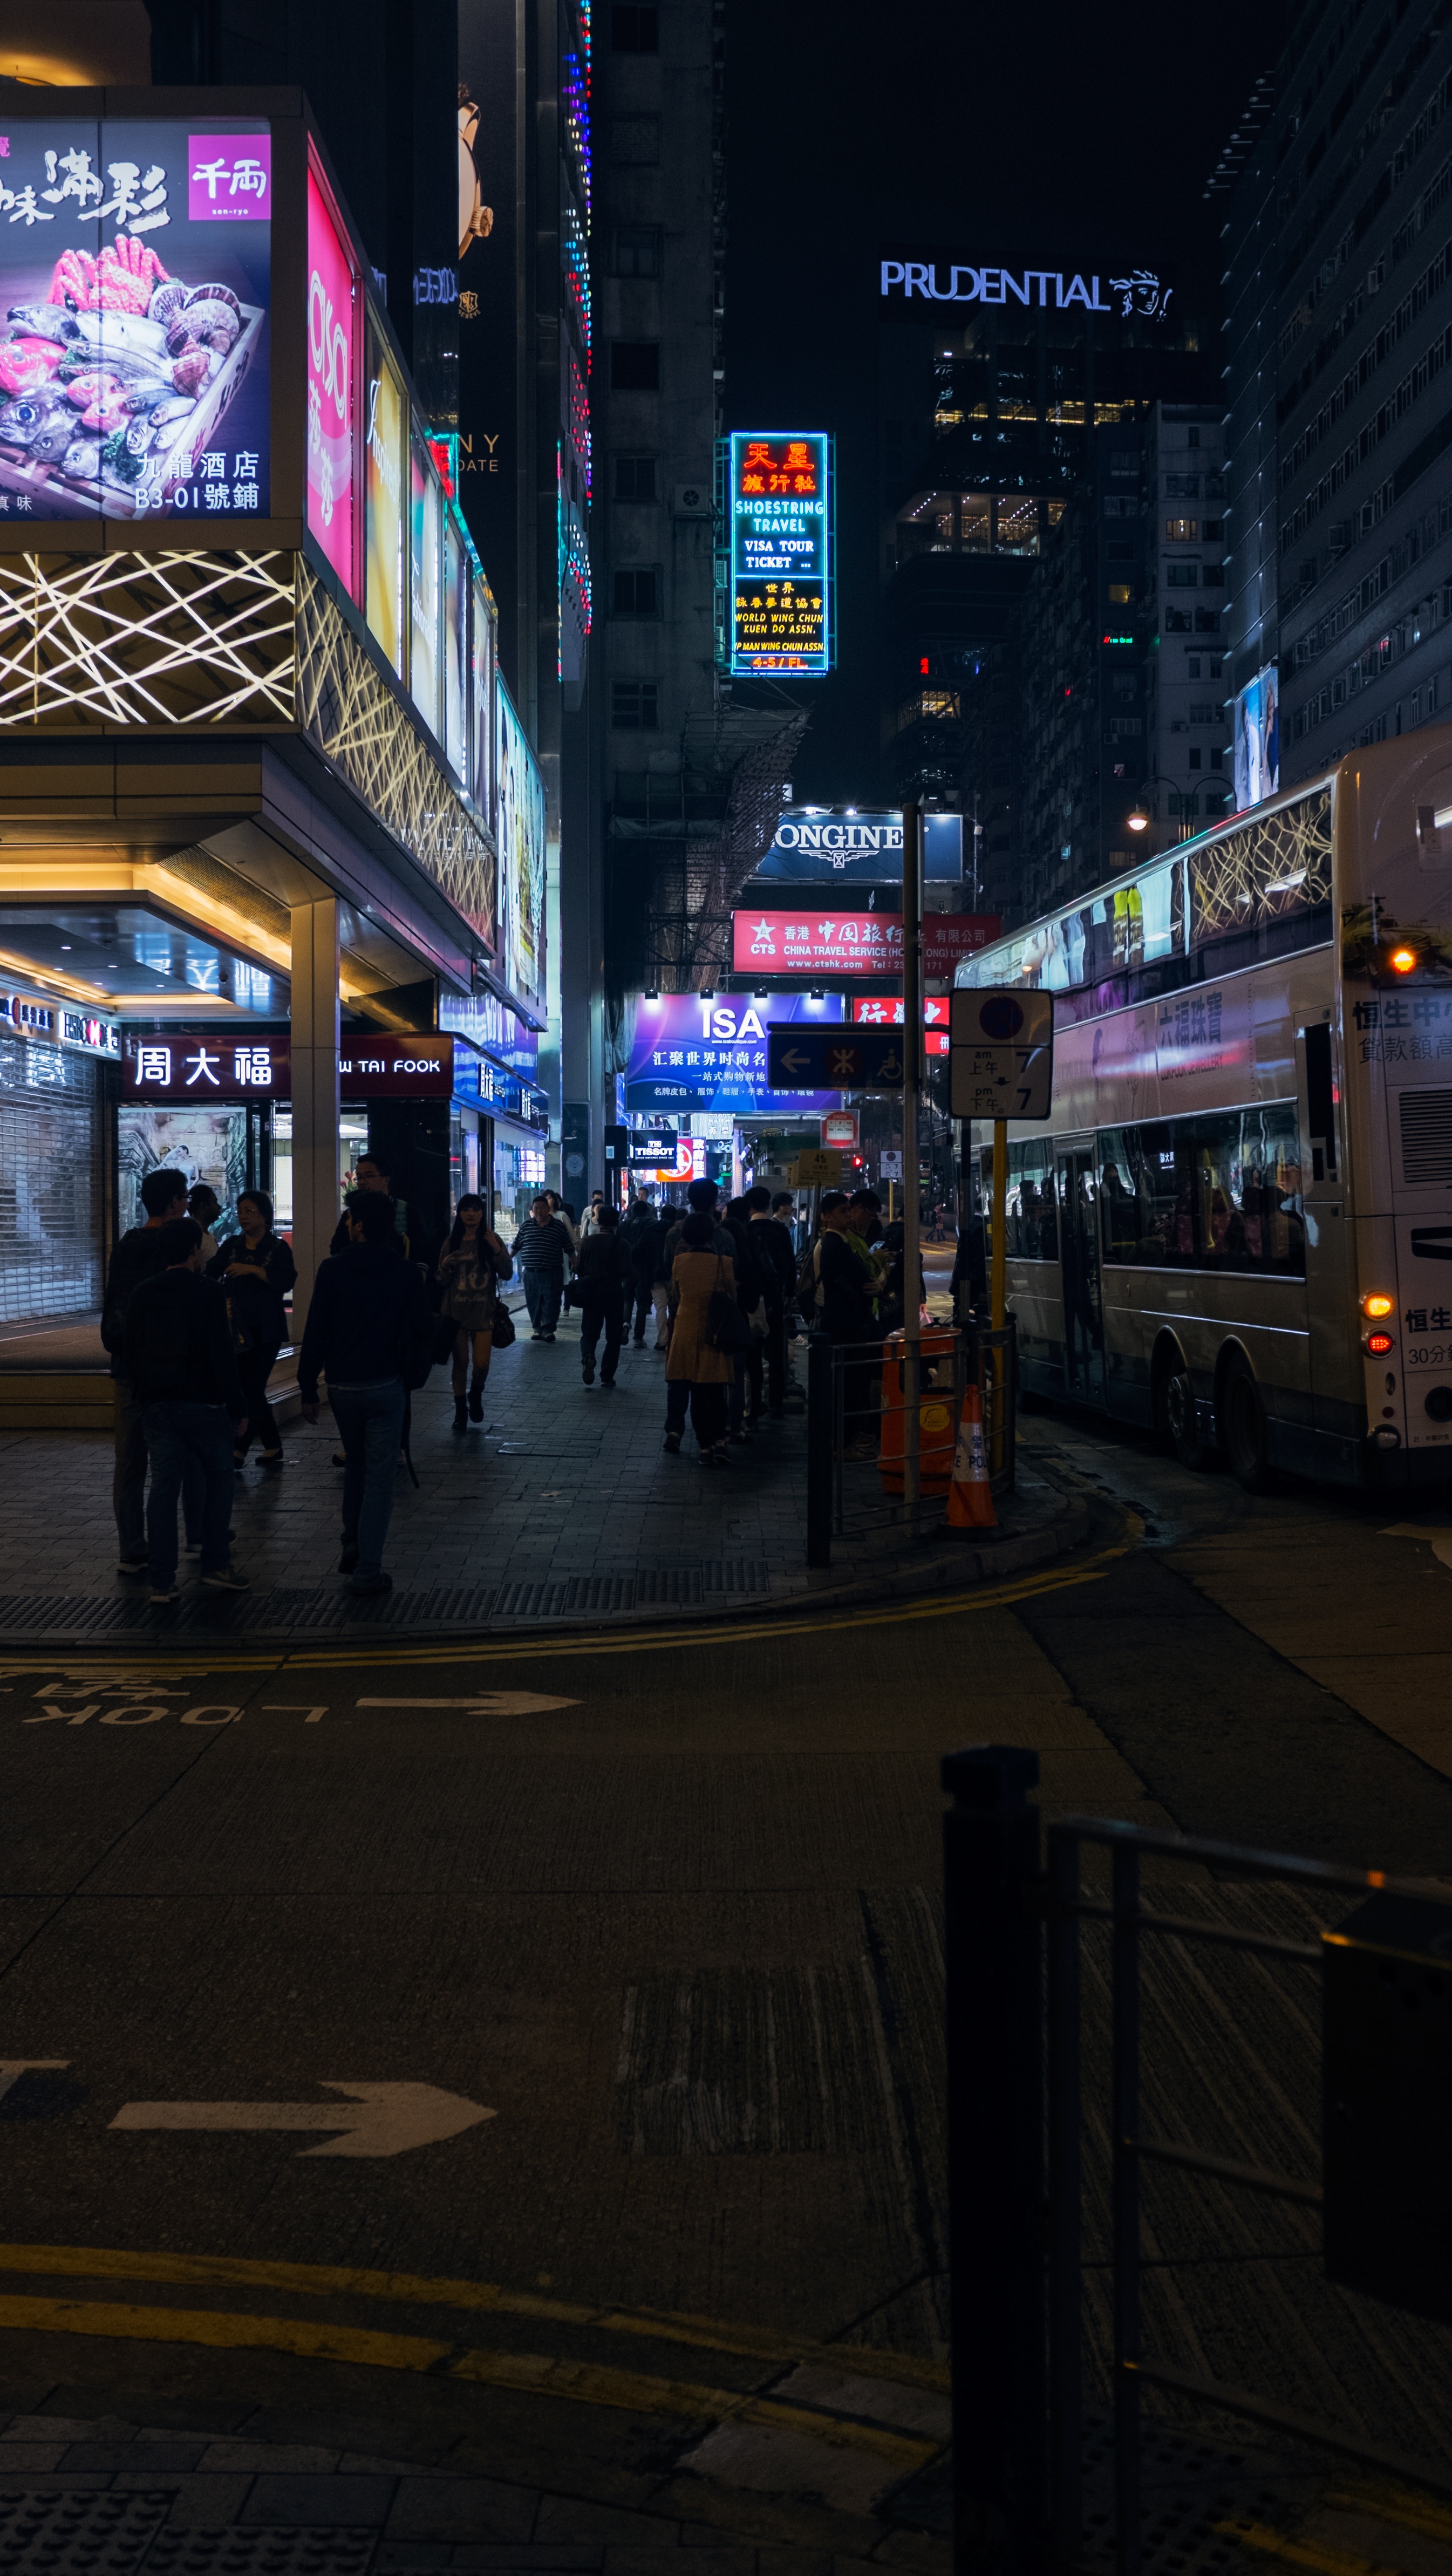
pedestrian, road, traffic, street, night, city, cityscape, downtown, evening, infrastructure, metropolis, urban area, human settlement